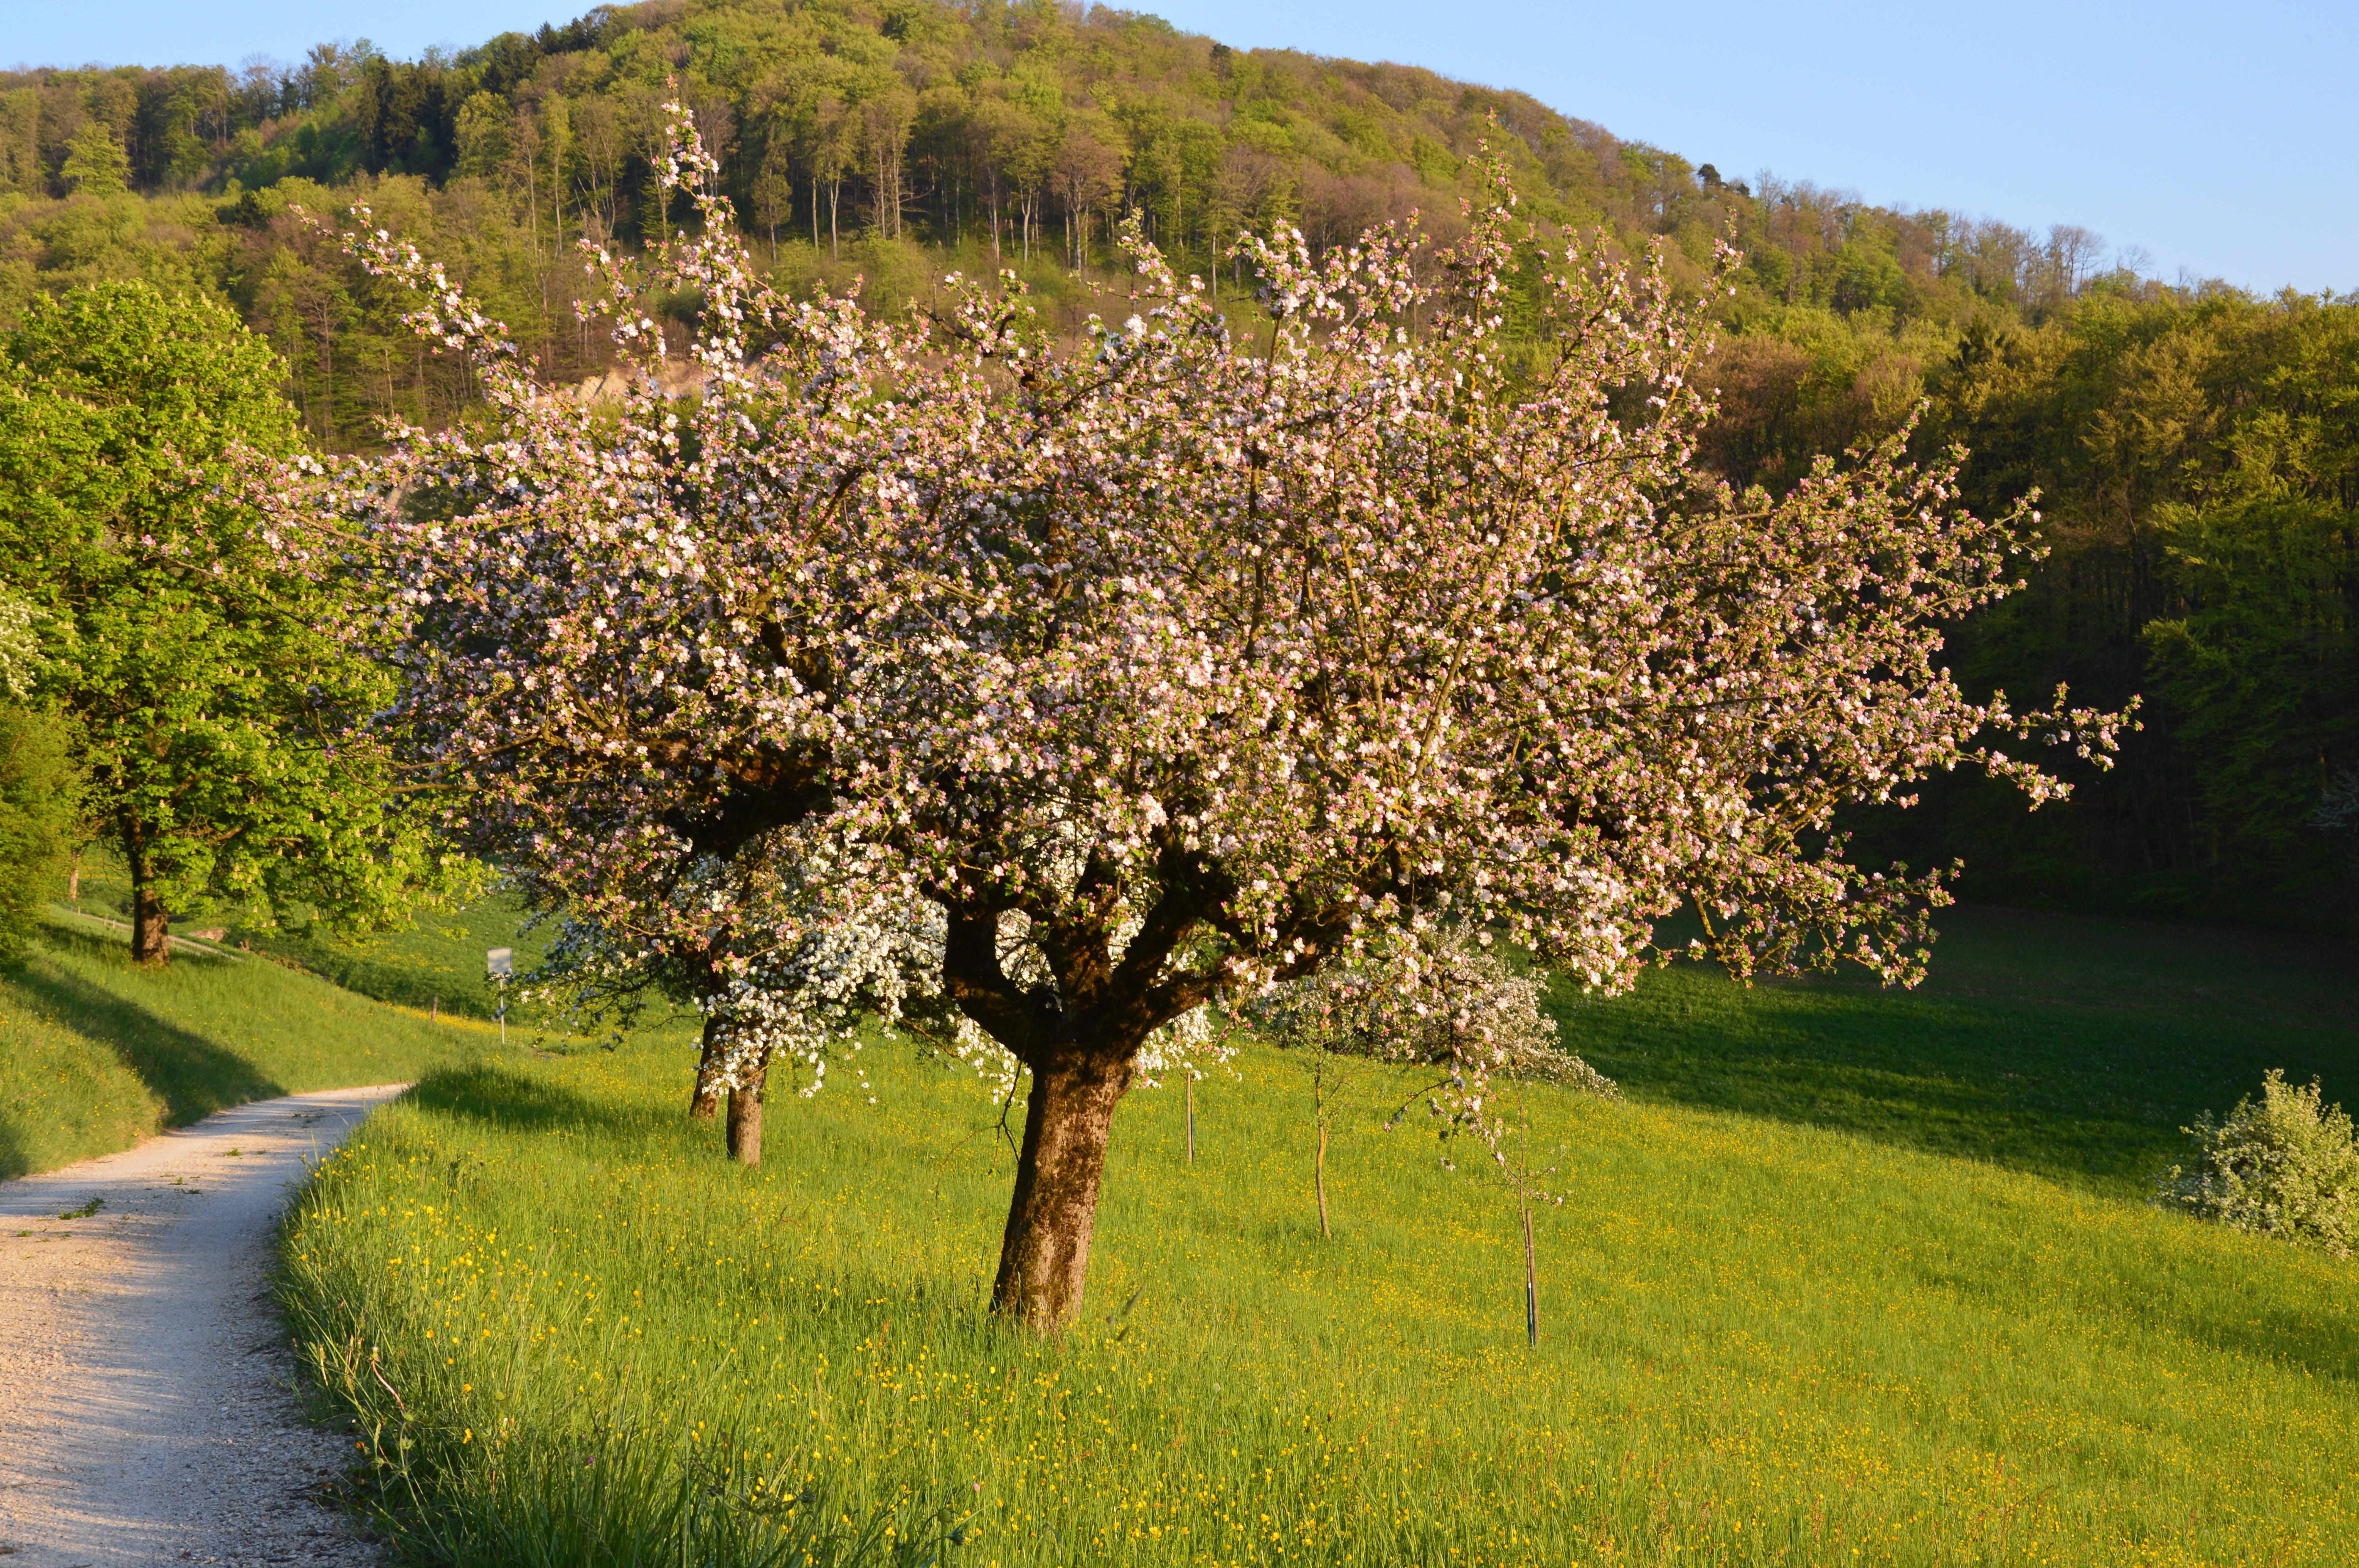
tree, nature, blossom, plant, sun, white, meadow, flower, bloom, food, spring, produce, autumn, flora, cherry blossom, flowers, shrub, beautiful, cherry, rural area, flowering plant, cherry blossoms, spring day, aargau, woody plant